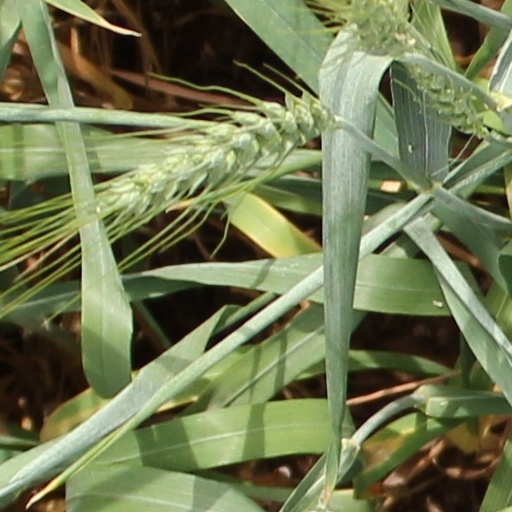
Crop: wheat